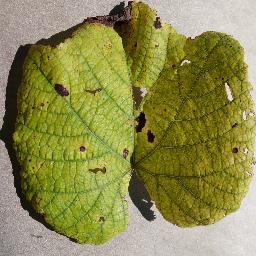
Label: Grape___Leaf_blight_(Isariopsis_Leaf_Spot)